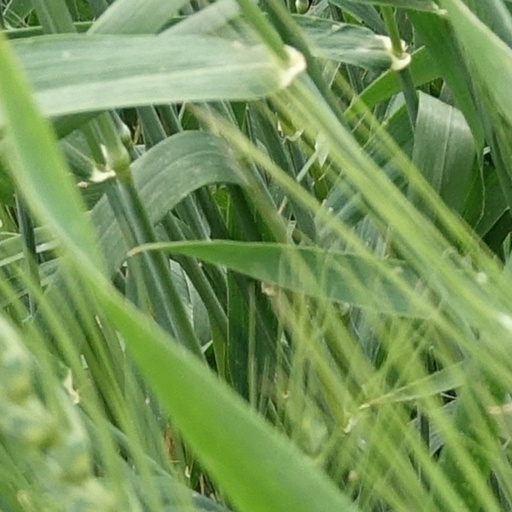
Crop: wheat